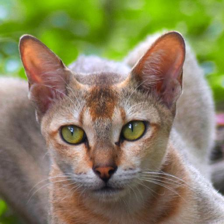
Label: animals